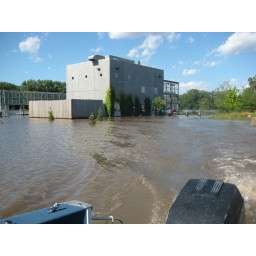
The orangutan building surrounded by flood waters.